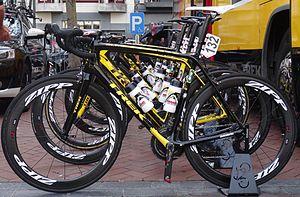
Reportage photographique réalisé le samedi 4 octobre à l'occasion du départ de la troisième étape de l'Eurométropole Tour 2014 à Blankenberge, Belgique.